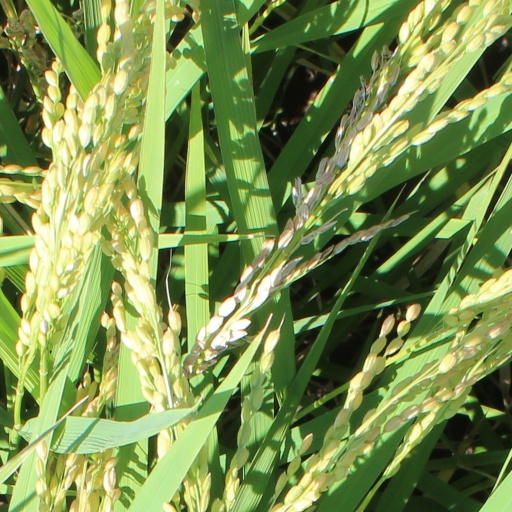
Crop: rice